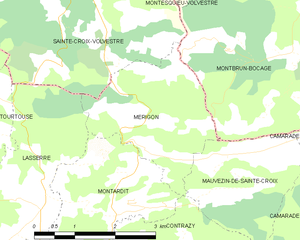
Carte des communes françaises: Mérigon
Mérigon est une commune française, située dans le département de l'Ariège en région Occitanie.